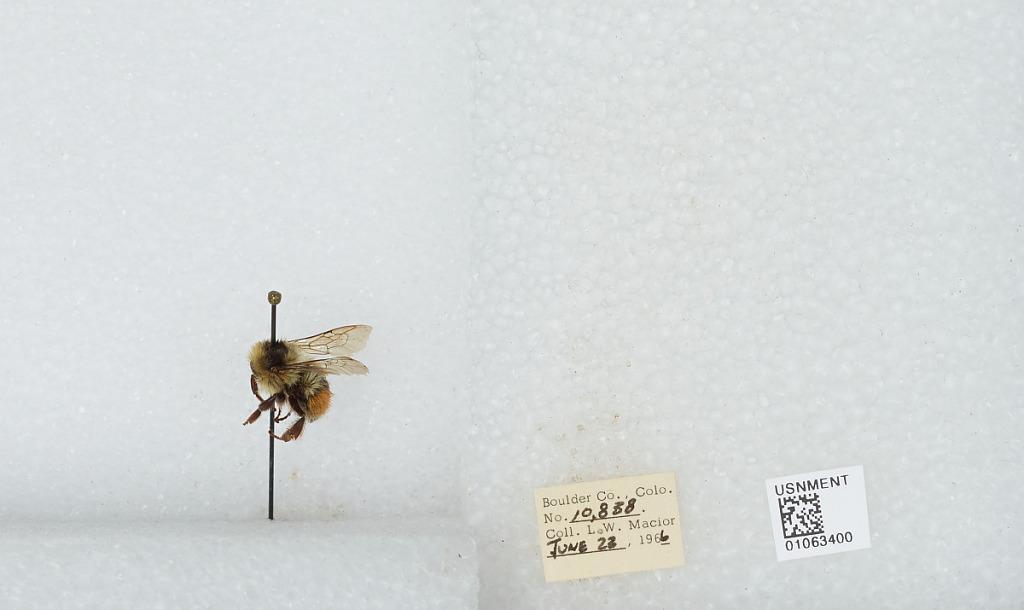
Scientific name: Bombus (Pyrobombus) bifarius Cresson
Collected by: L. Macior
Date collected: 1966-6-23
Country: United States
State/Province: Colorado
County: Boulder
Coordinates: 40.09, -105.36